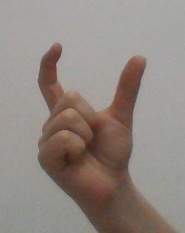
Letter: nun